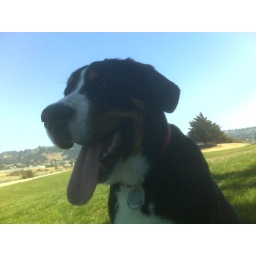
Baloo observes some dogs going after balls in the water from a cool and shady distance.